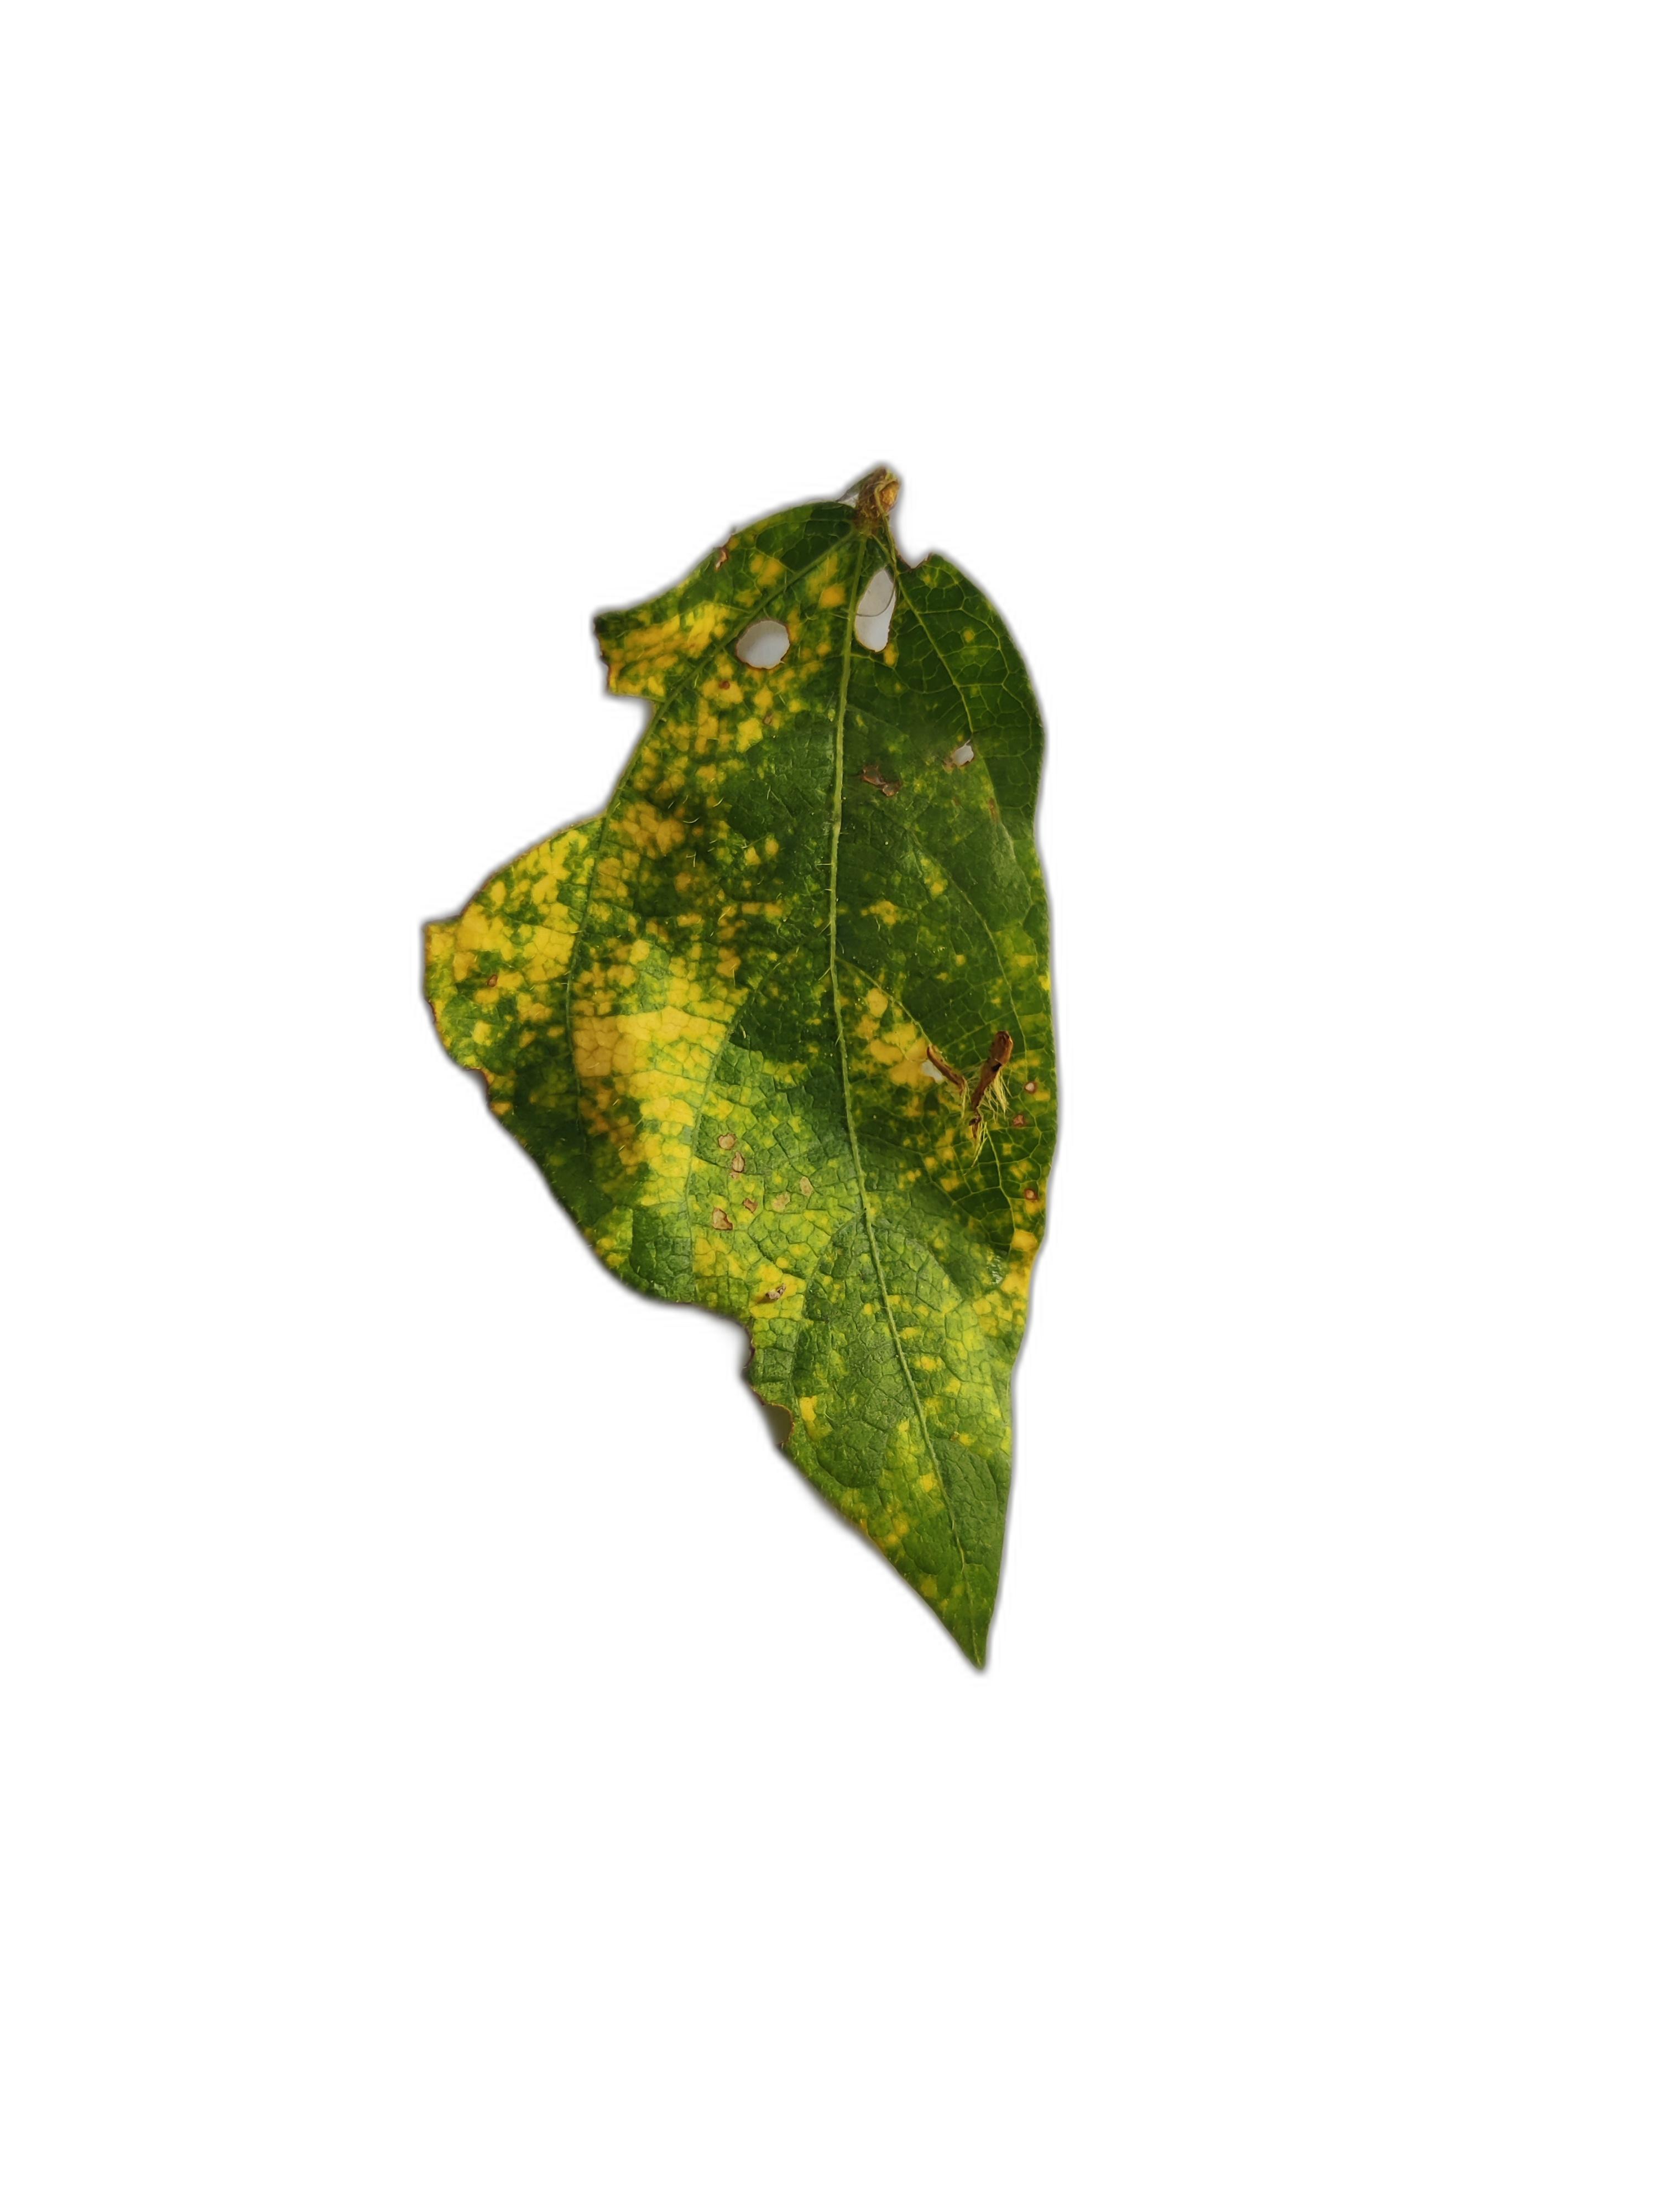
Label: Yellow Mosaic